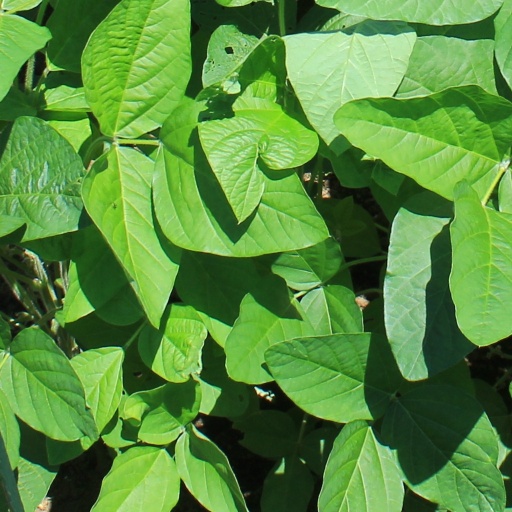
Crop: soybean